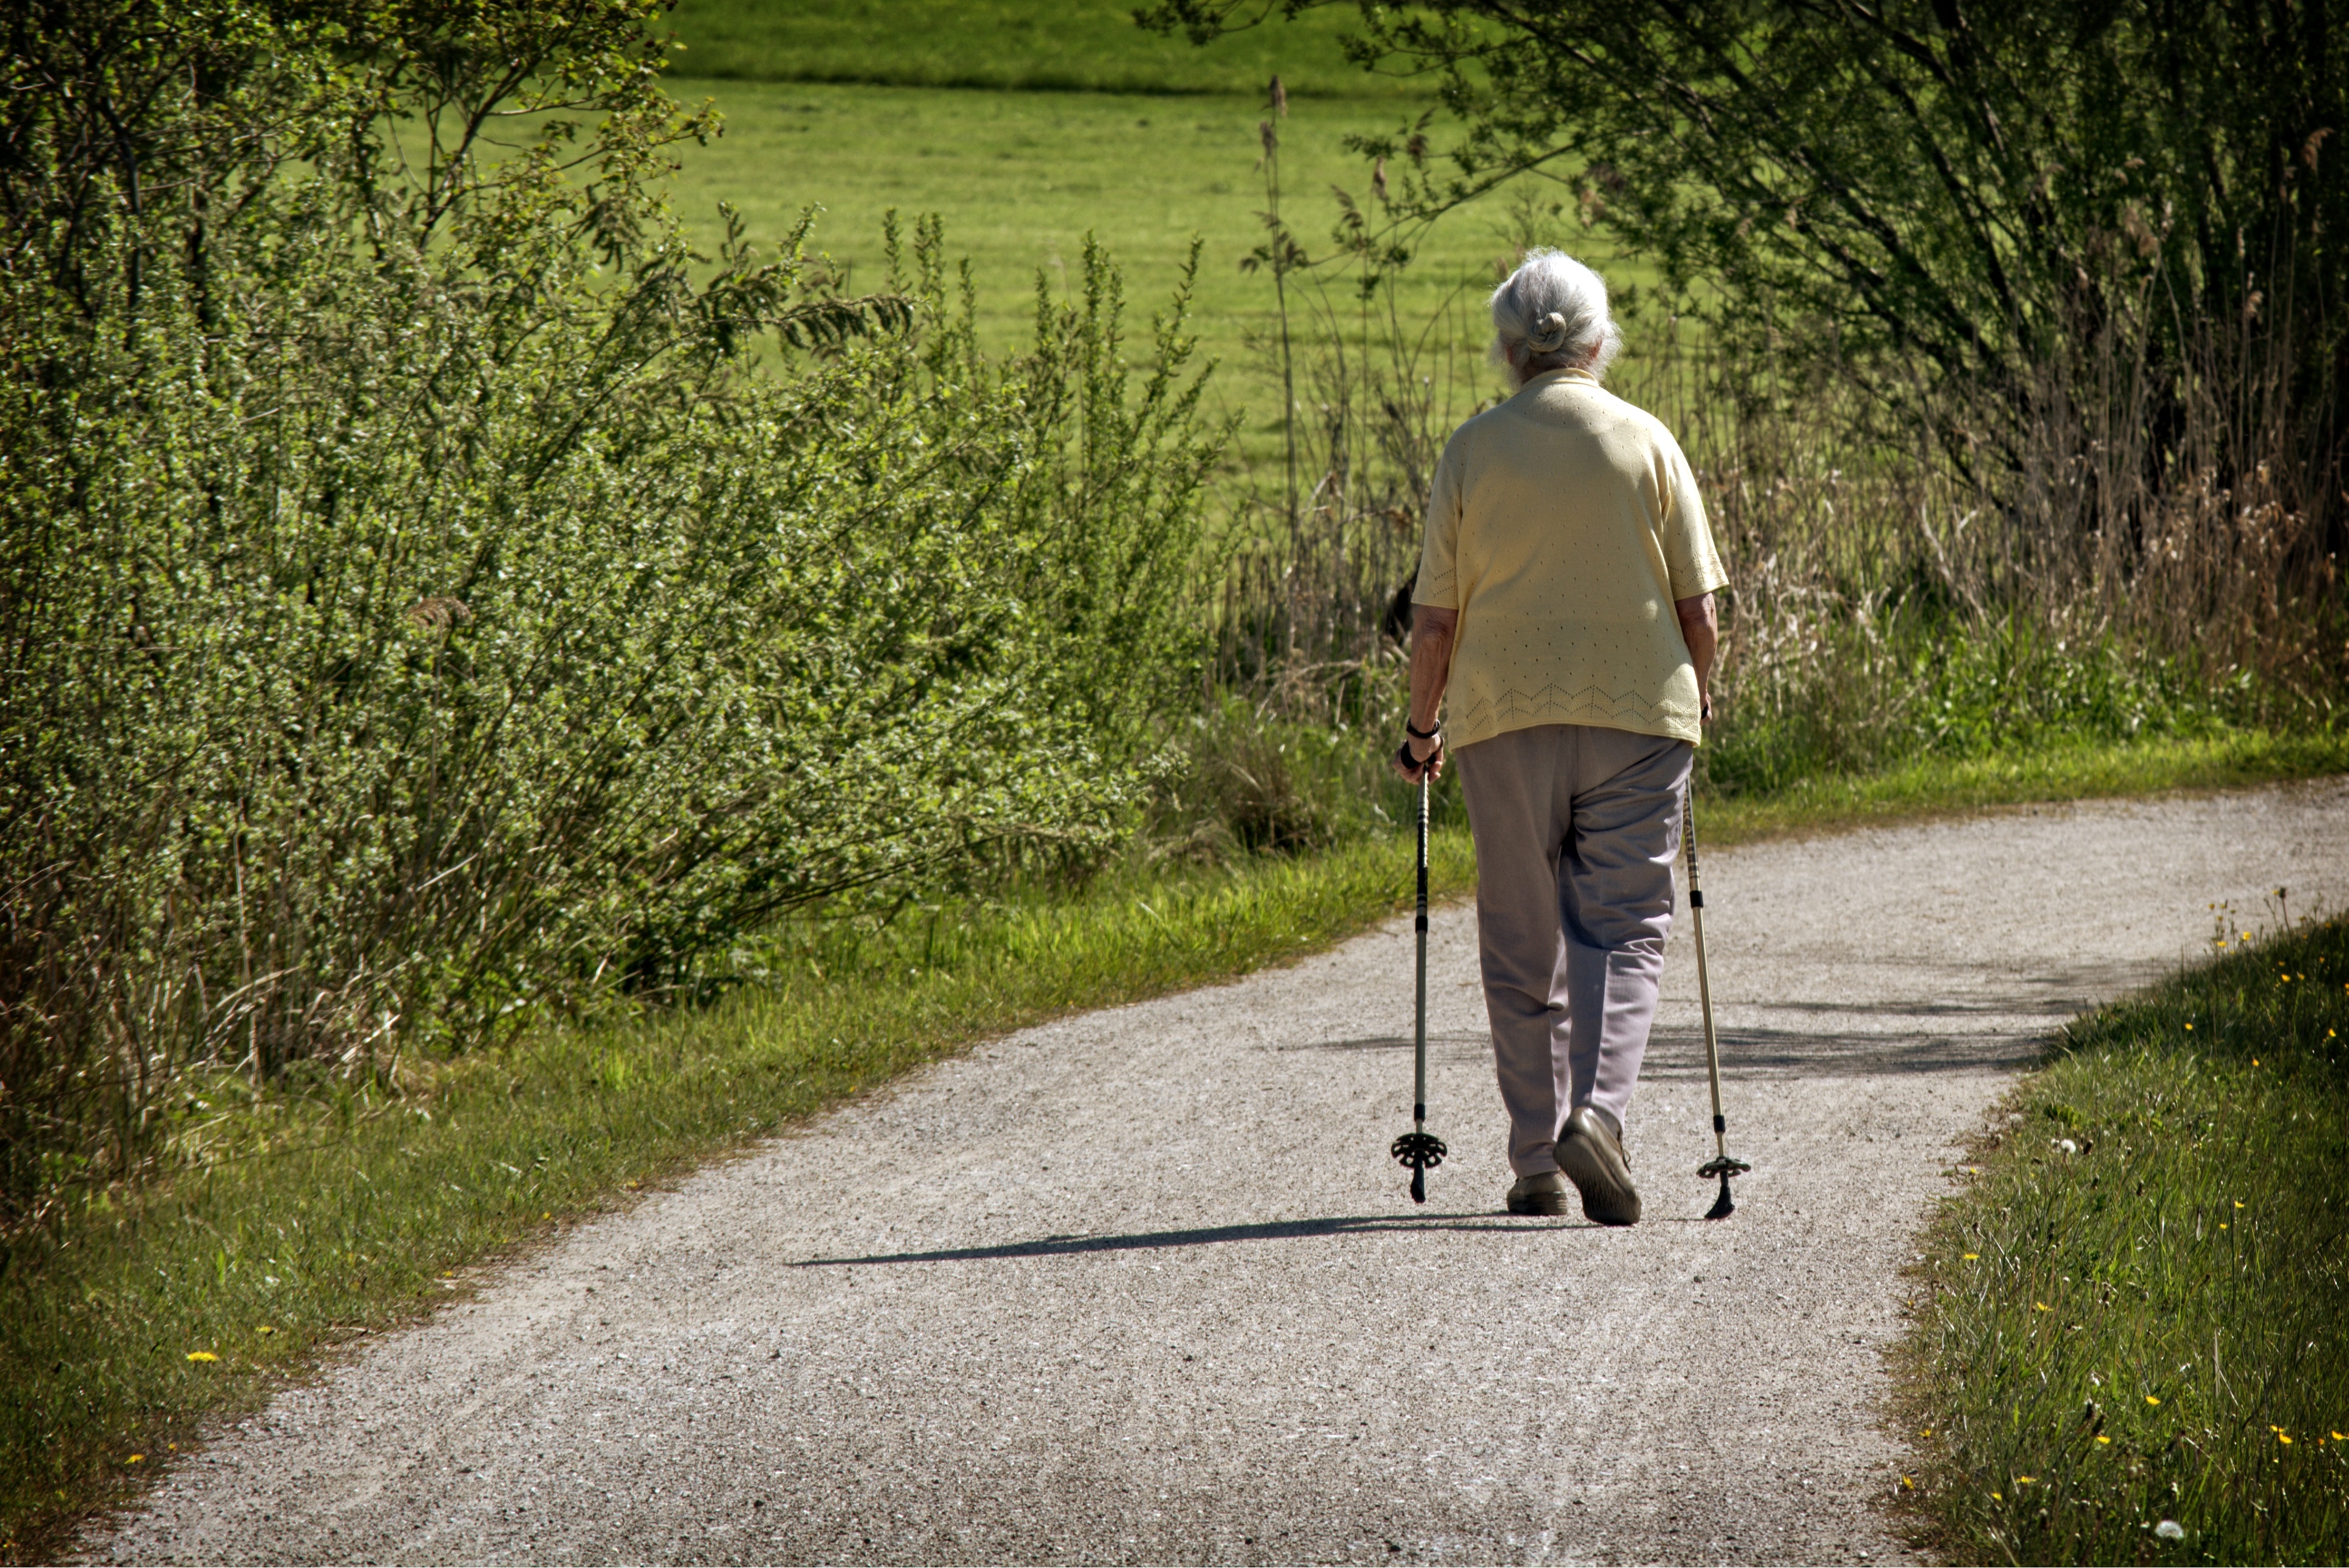
mobile, grass, walking, woman, road, hiking, sport, lawn, recreation, female, walk, green, human, movement, leisure, fitness, activity, sporty, sports, move, age, out, bless you, rural area, range of motion, outdoor recreation